Desert Island (comic shop)

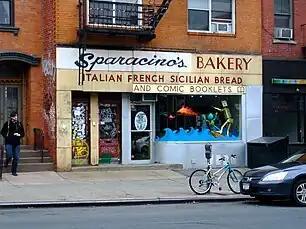
Desert Island in 2009

Desert Island is a comic shop in Williamsburg, Brooklyn, New York. The store focuses on underground and alternative comics, as well as independent and self-published comics sold through consignment. Desert Island also hosts the annual comic book festival Comic Arts Brooklyn, and publishes "Smoke Signal", an independent comics anthology that has been nominated for an Eisner Award.